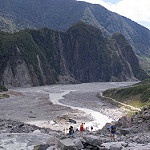
Scene: Outdoor